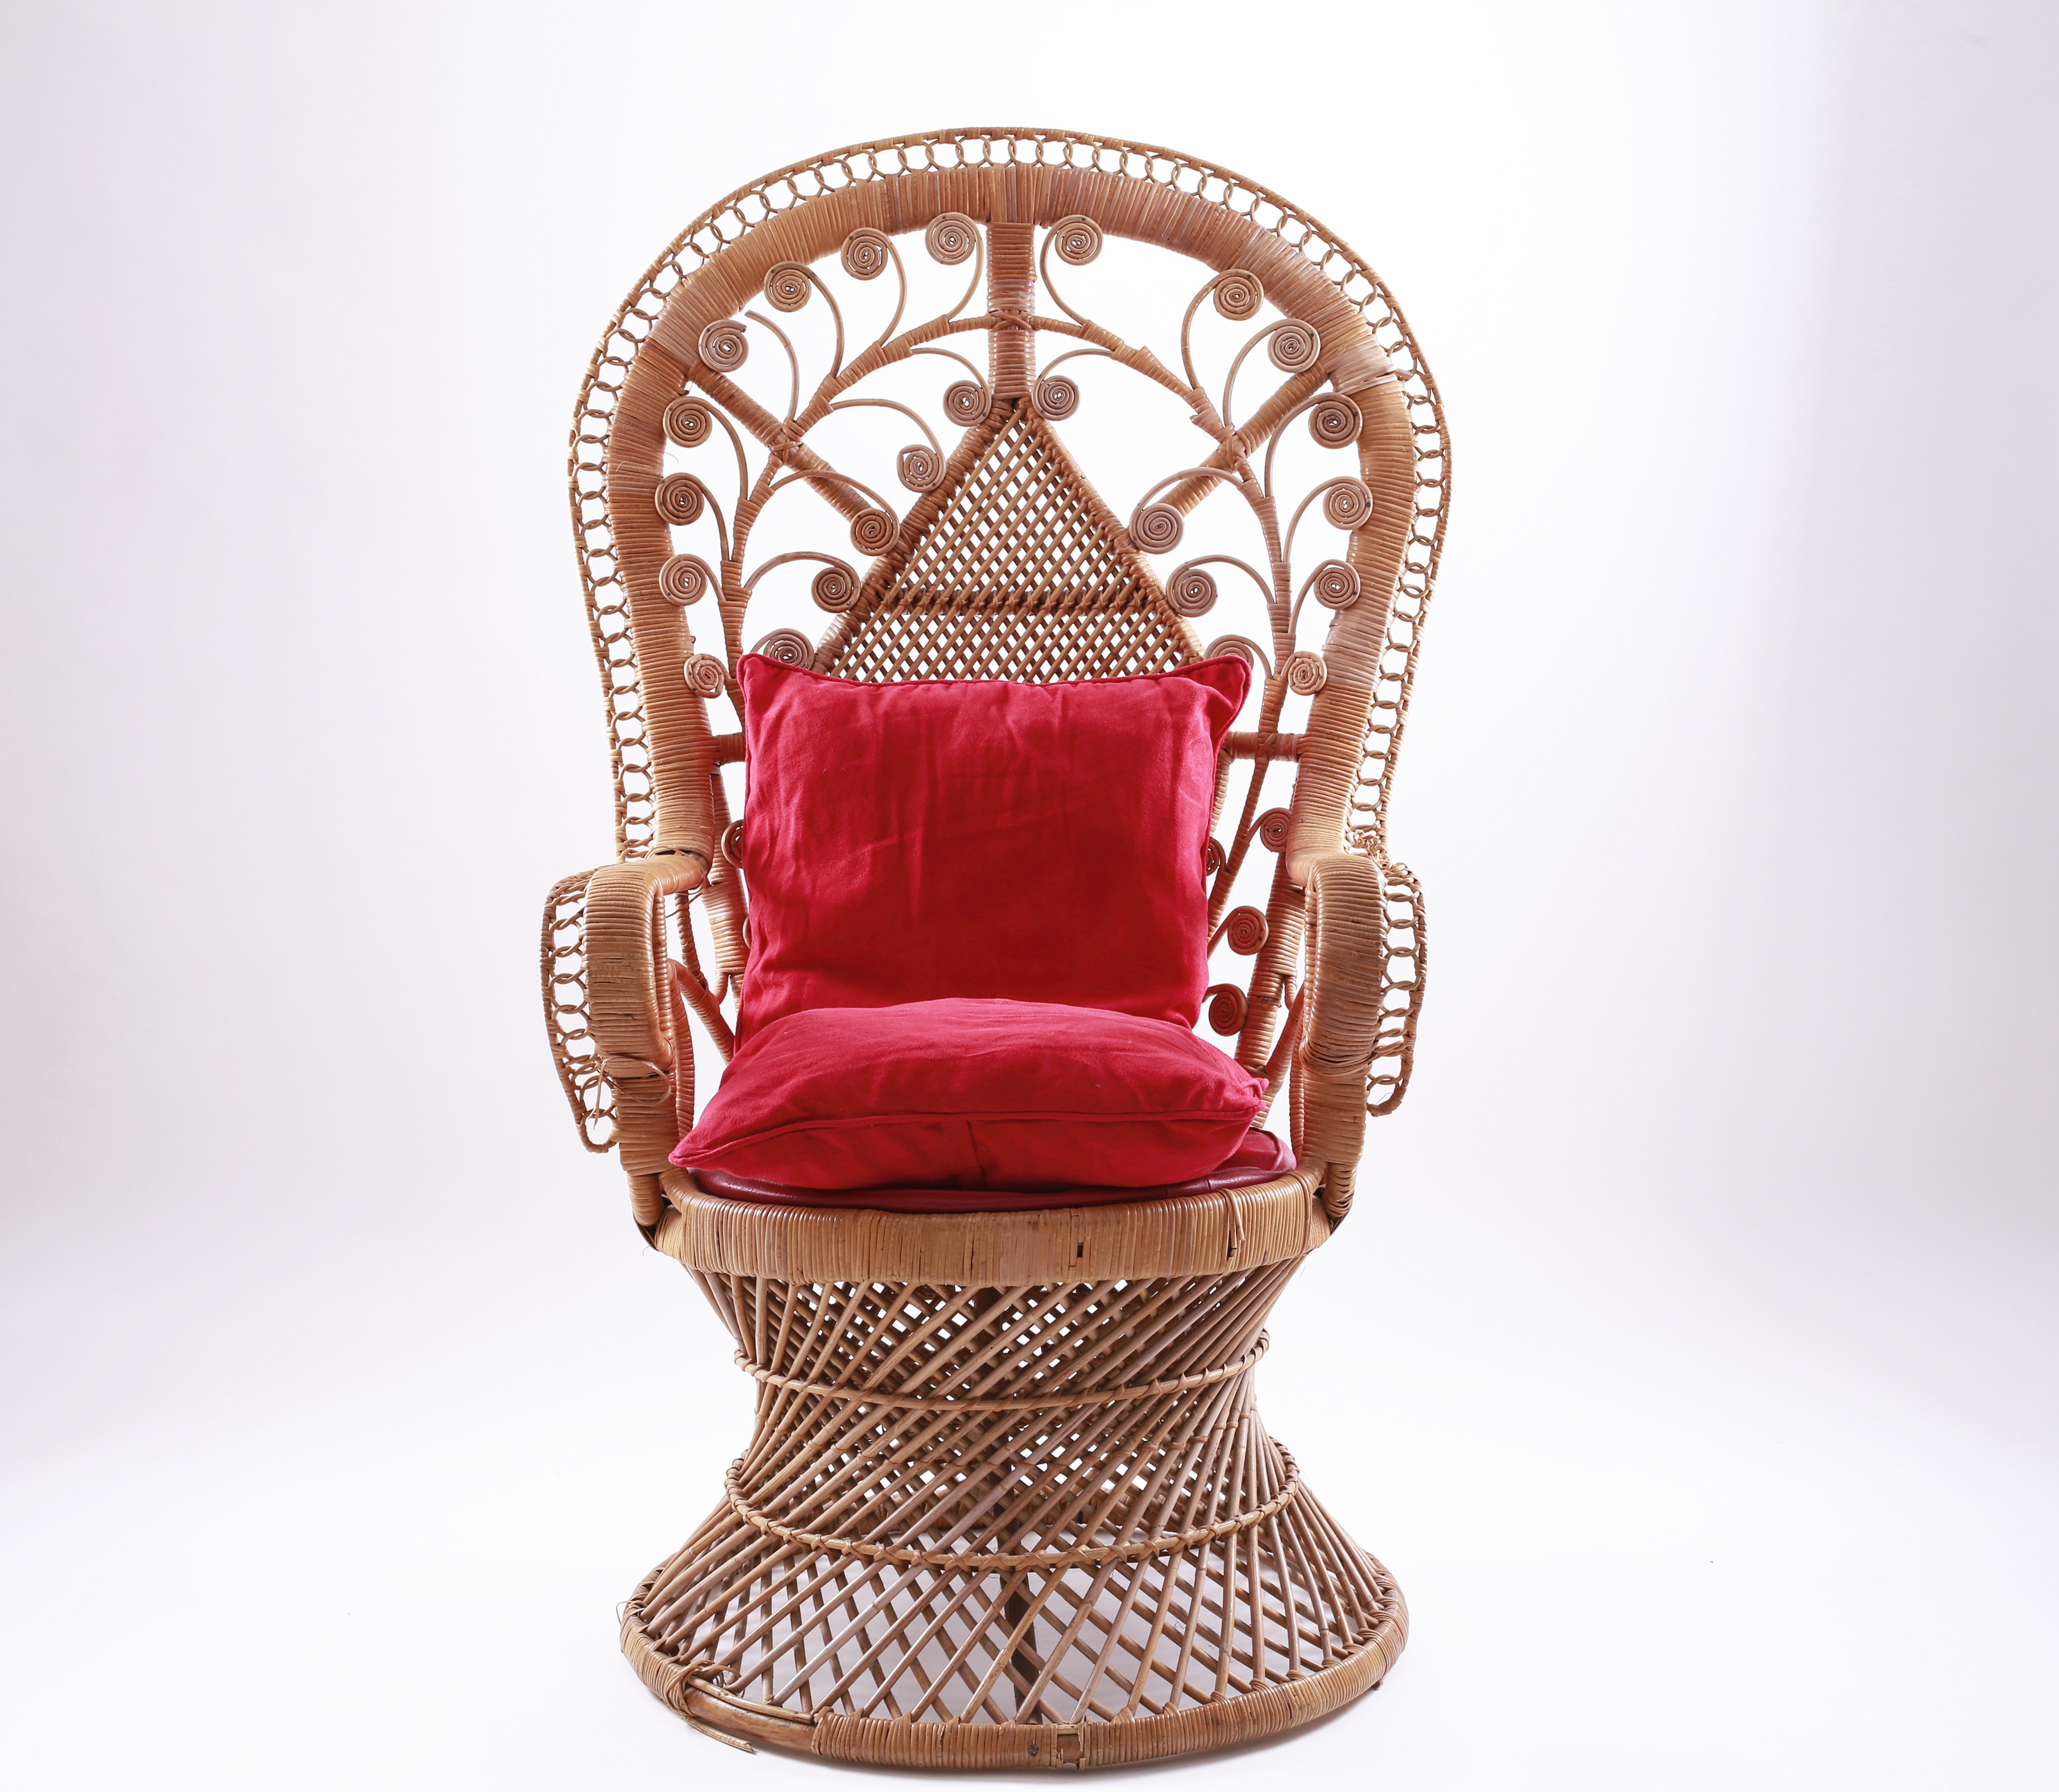
chair, sitting, furniture, wicker, product, chairs, relaxation, armchair, rattan, rattan furniture, human positions